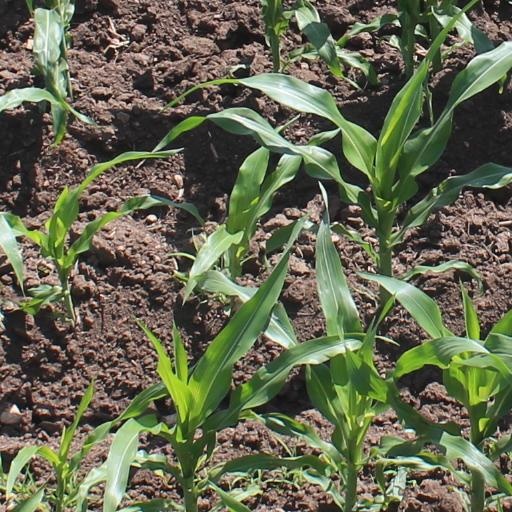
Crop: maize; corn